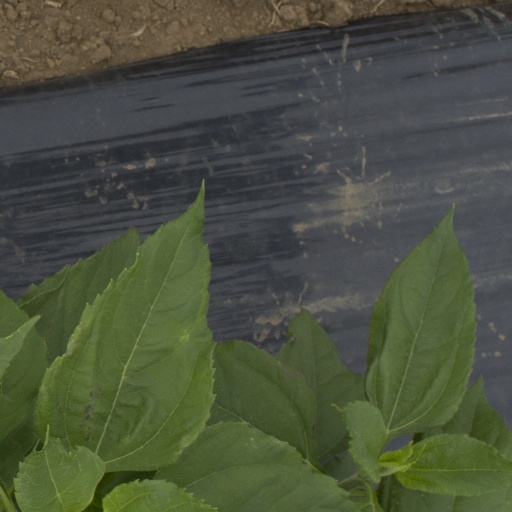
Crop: Jerusalem artichoke